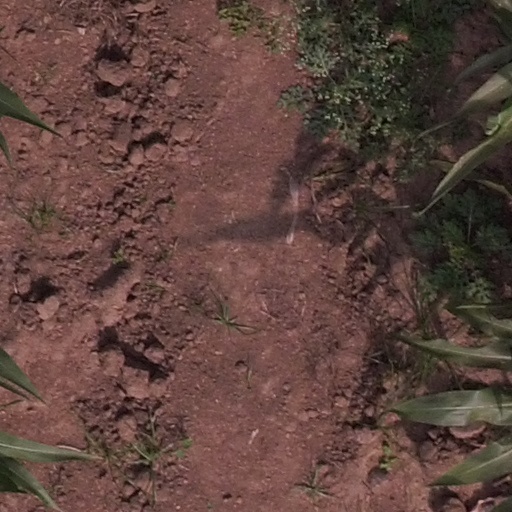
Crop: maize; corn